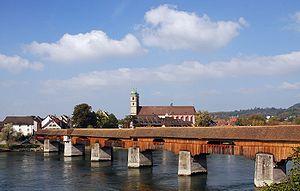
Le pont couvert de Bad Säckingen est un pont couvert en bois, sur le Rhin. Il relie la ville allemande de Bad Säckingen avec la commune de Stein en Suisse. Avec ses 203,7 mètres, il est le plus long pont couvert en bois d'Europe. La ville de Bad Säckingen a prélevé un péage pour sa traversée de 1416 à 1869. Depuis 1979, il ne sert plus qu'au passage des piétons et des cyclistes.
Cette liste contient les ponts présents sur le Rhin et ses bras. Elle est donnée par province néerlandaise, land allemand, département français, canton suisse, land autrichien ou pays depuis l'aval du fleuve vers son amont et précise pour chacun le nom des communes reliées, en commençant par celle située sur la rive gauche.